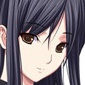
Portrait style: Anime Portrait